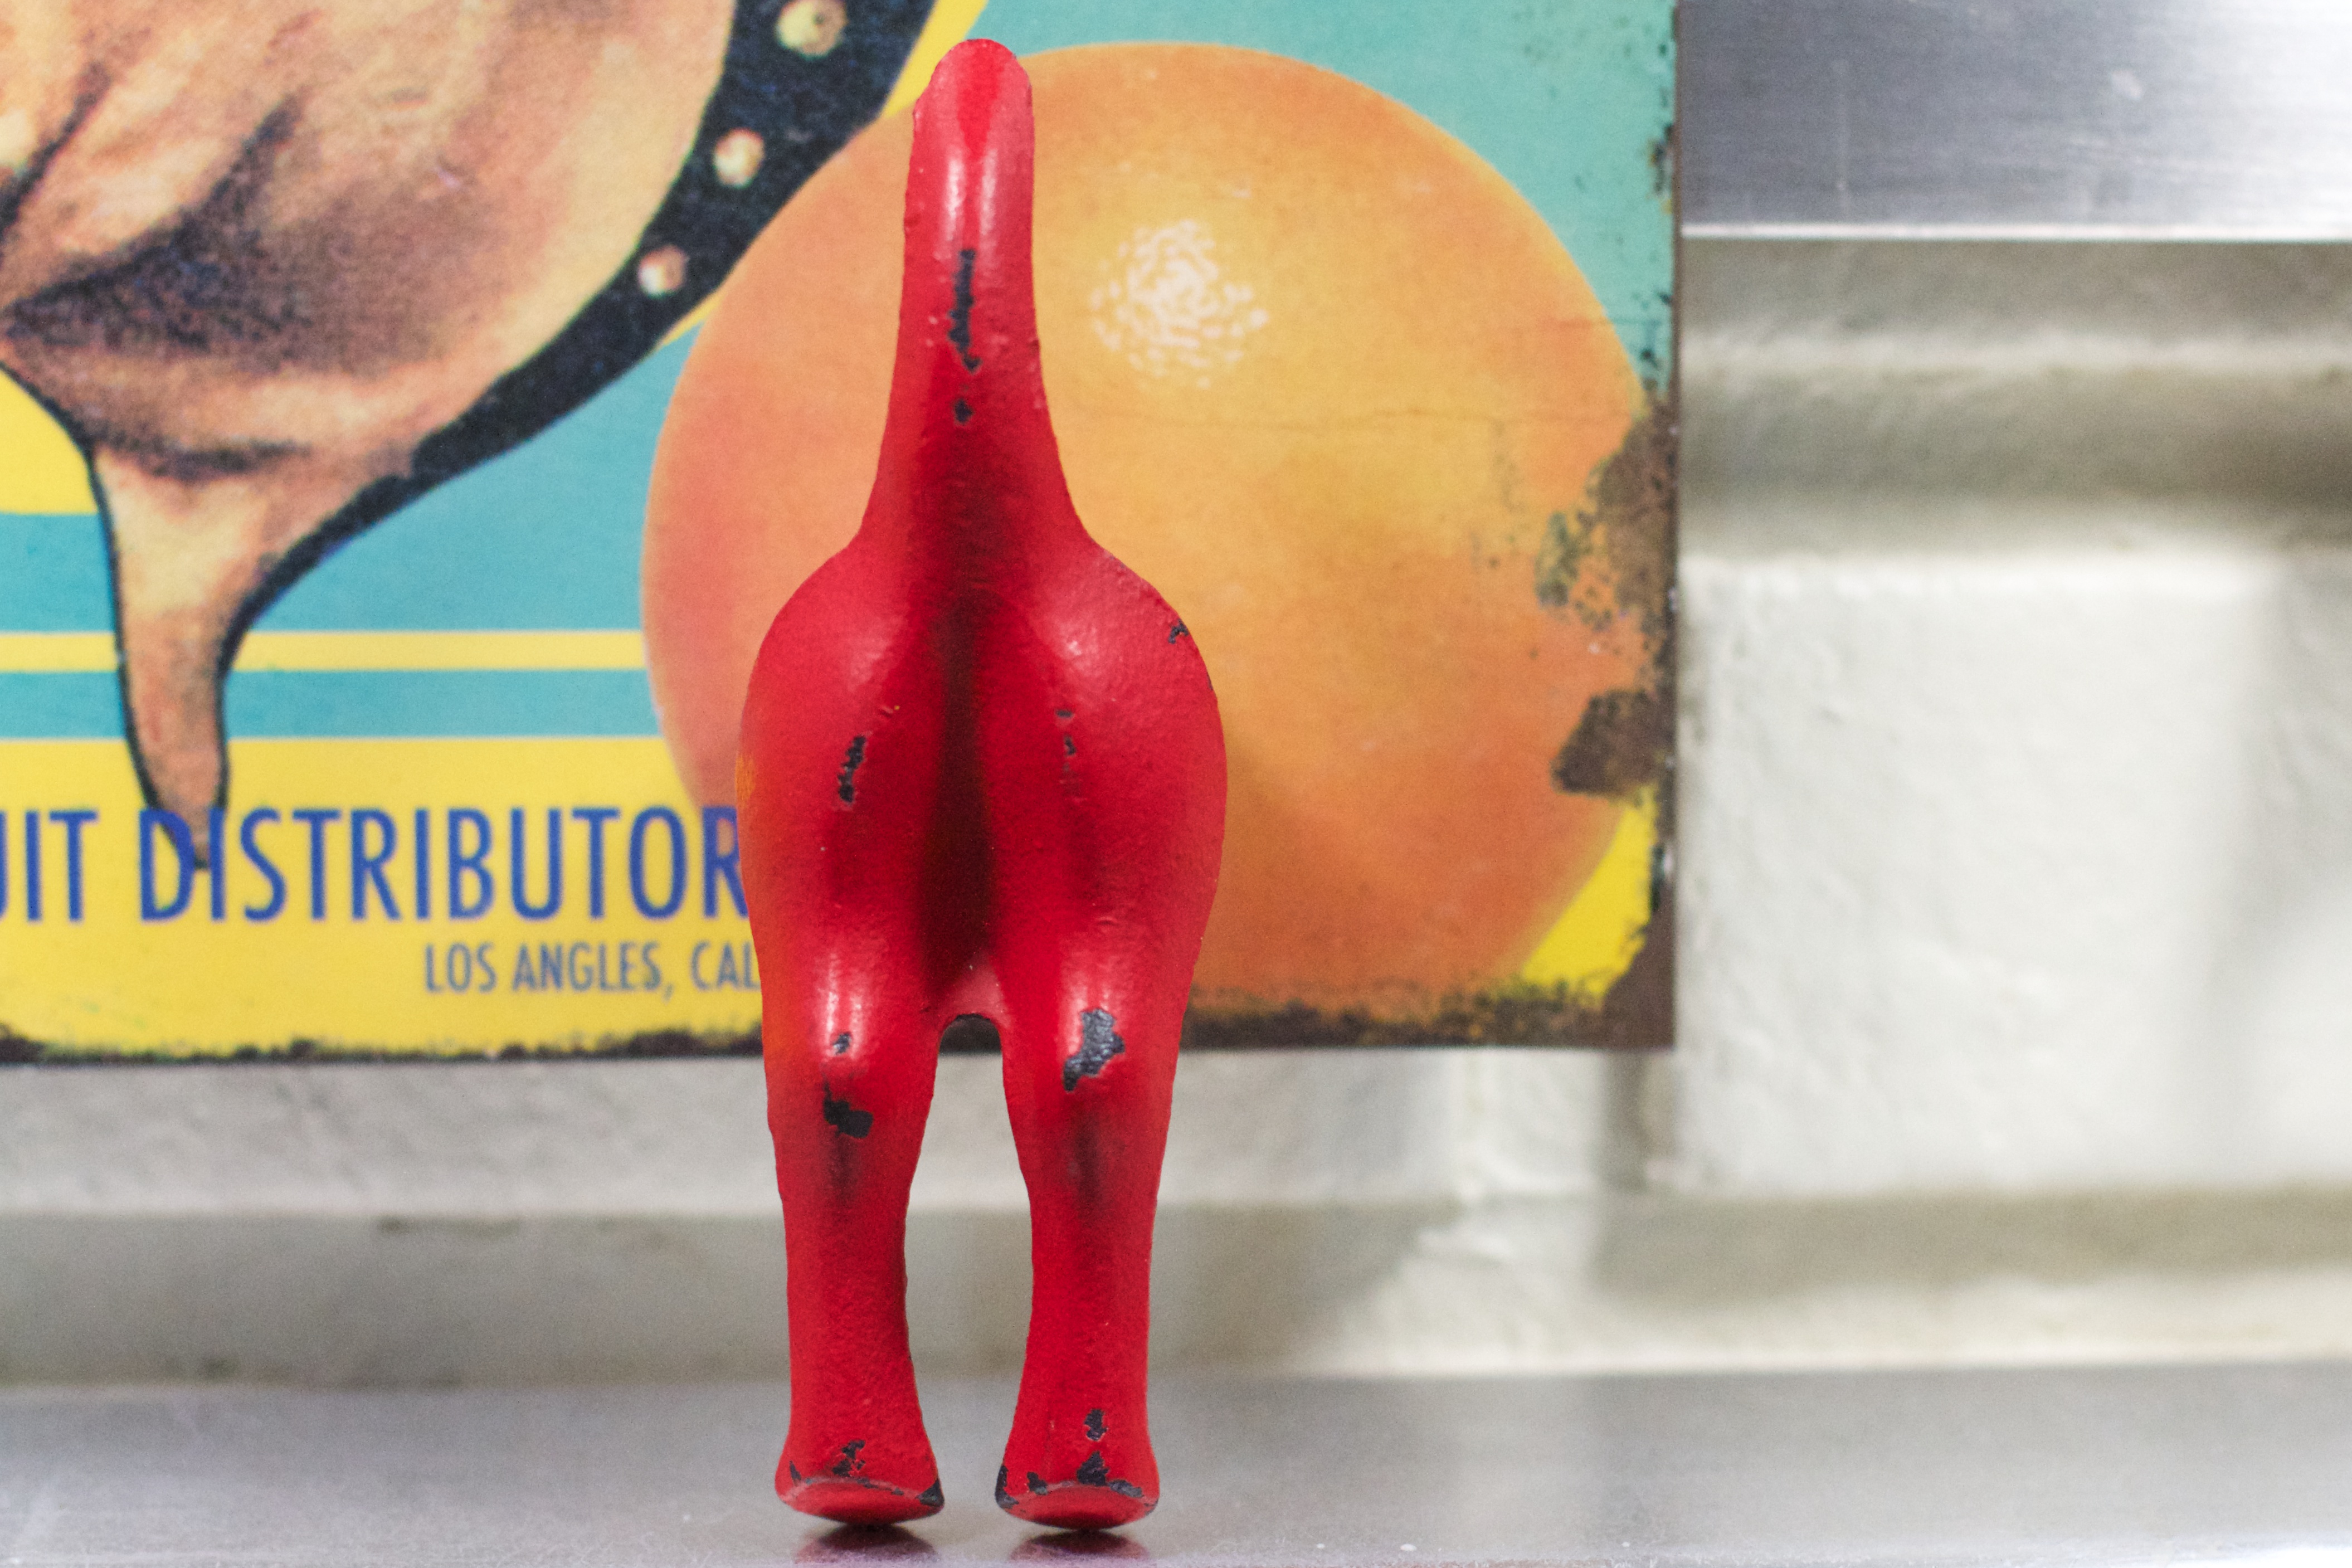
red, color, human body, organ